Nelson Graves

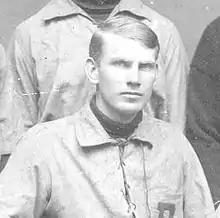
Graves in 1902

Nelson Zwinglius Graves (August 10, 1880 – March 31, 1918) was an American cricketer, active in the late 19th and early 20th centuries. Graves was one of the Philadelphian cricketers that played from the end of the 19th century through the early years of the next. He played a total of 34 first-class matches.